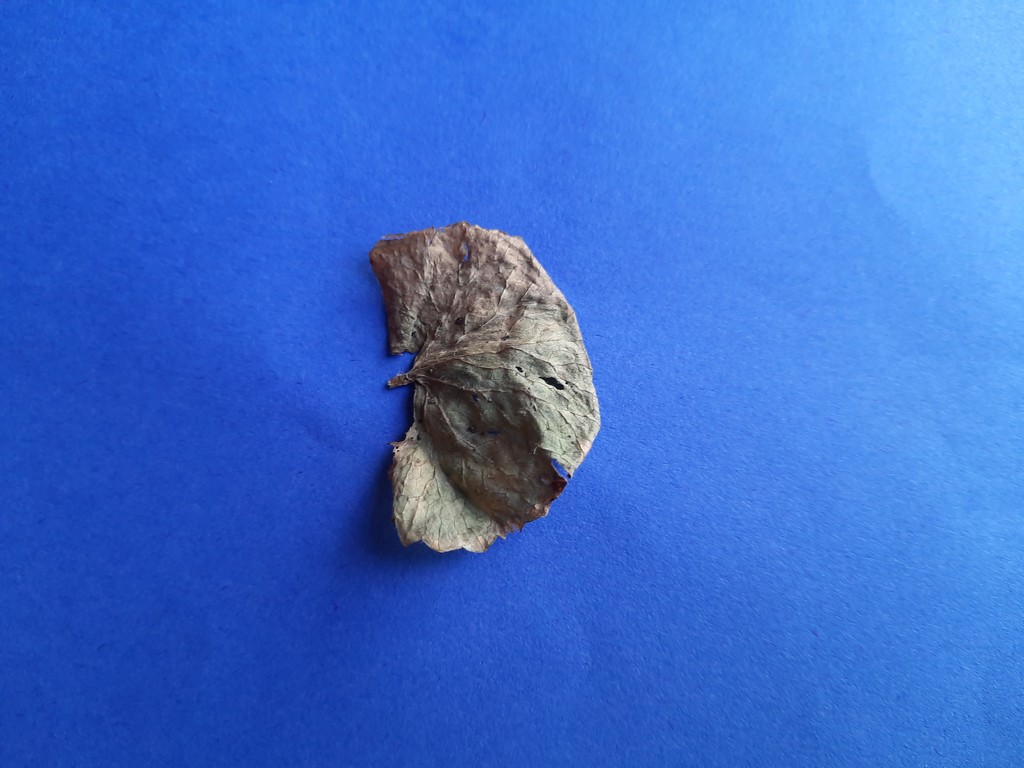
Label: Dried